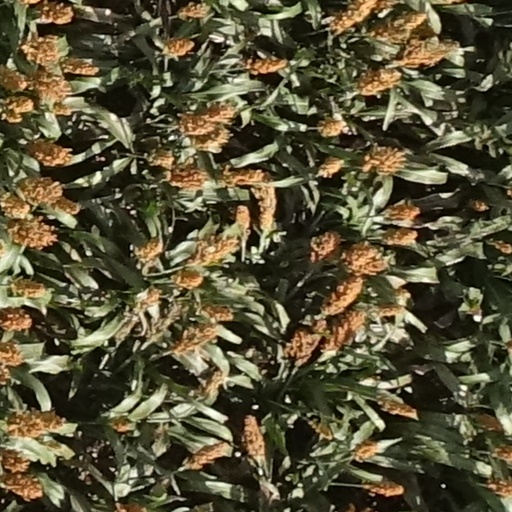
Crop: sorghum